Fiona Raby

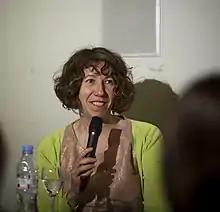

Fiona Raby (born 1963) is a British artist and University Professor of Design and Social Inquiry at The New School. She served as professor of Industrial design at the University of Applied Arts Vienna. She was also a member of the research and teaching staff at the Royal College of Art (RCA) from 1994 to 2015. She left to focus on her partnership with Dunne & Raby. Her work, in collaboration with partner Anthony Dunne, is part of the Museum of Modern Art's (MoMA) permanent collection.